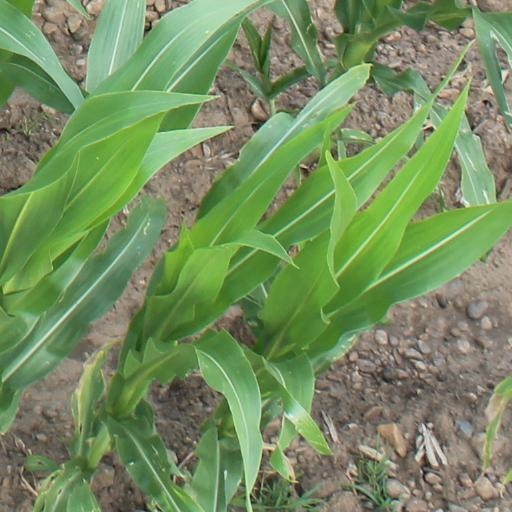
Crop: maize; corn